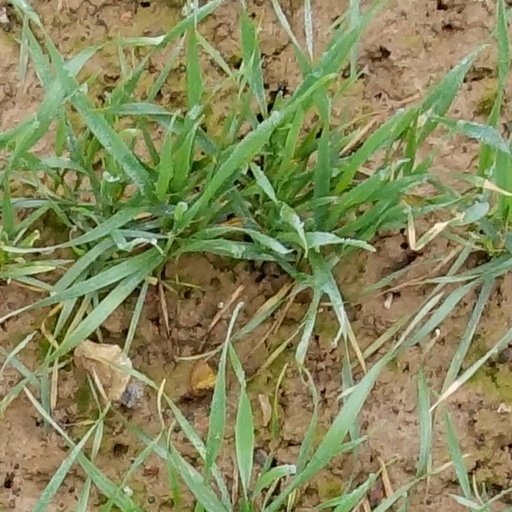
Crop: wheat